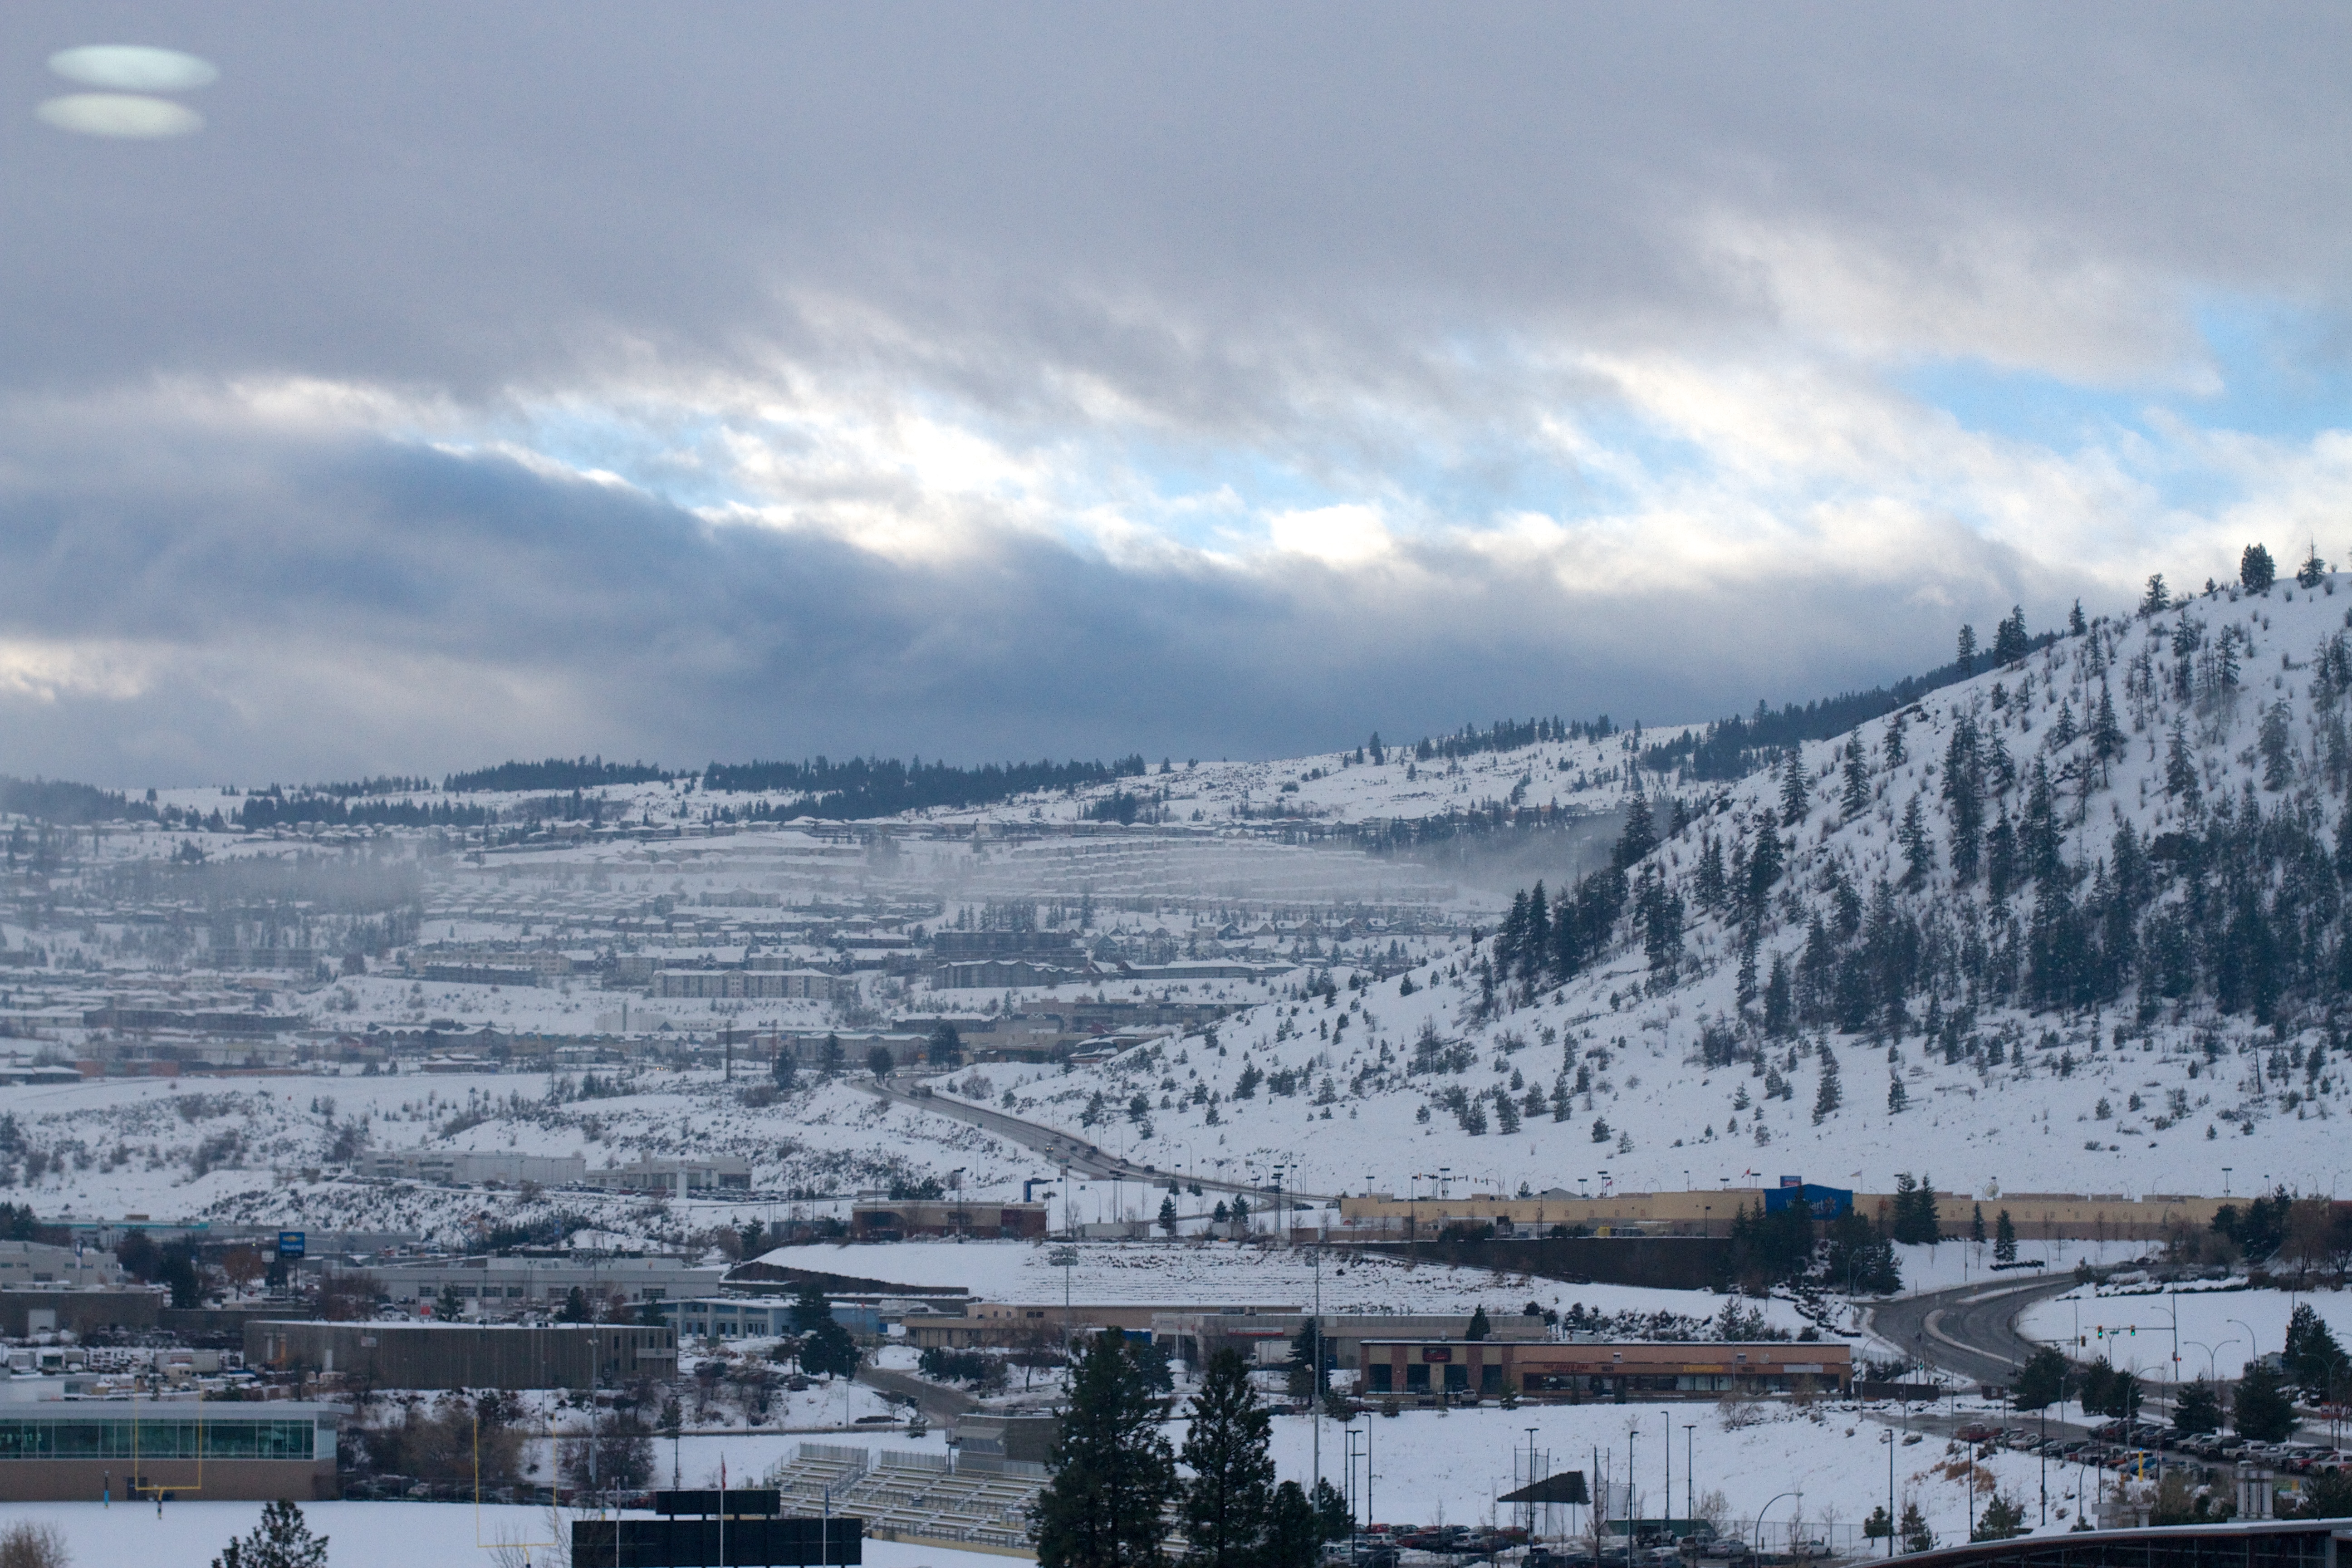
mountain, snow, winter, mountain range, panorama, ice, vehicle, weather, season, piste